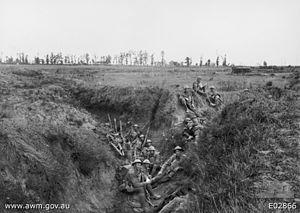
Lihons est une commune française située dans le département de la Somme, en région Hauts-de-France.